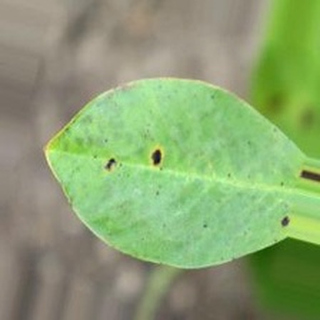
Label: groundnut_early_leaf_spot